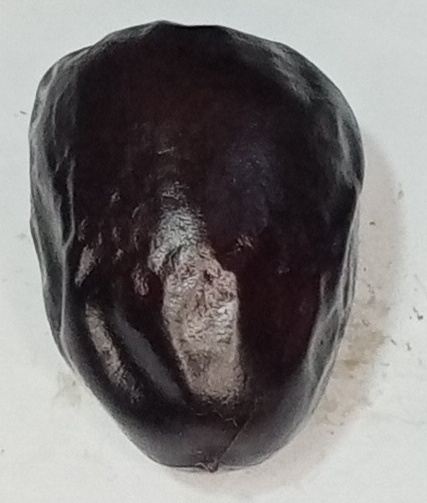
Variety: kupro
Size: large
Grade: grade-2